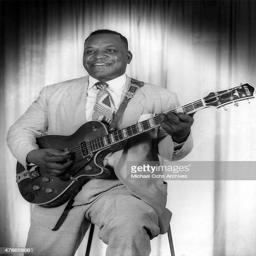
guitarist and blues artist poses for a portrait holding a guitar in circa